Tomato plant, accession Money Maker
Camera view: vertical (180 deg); turntable rotation: 210 degrees
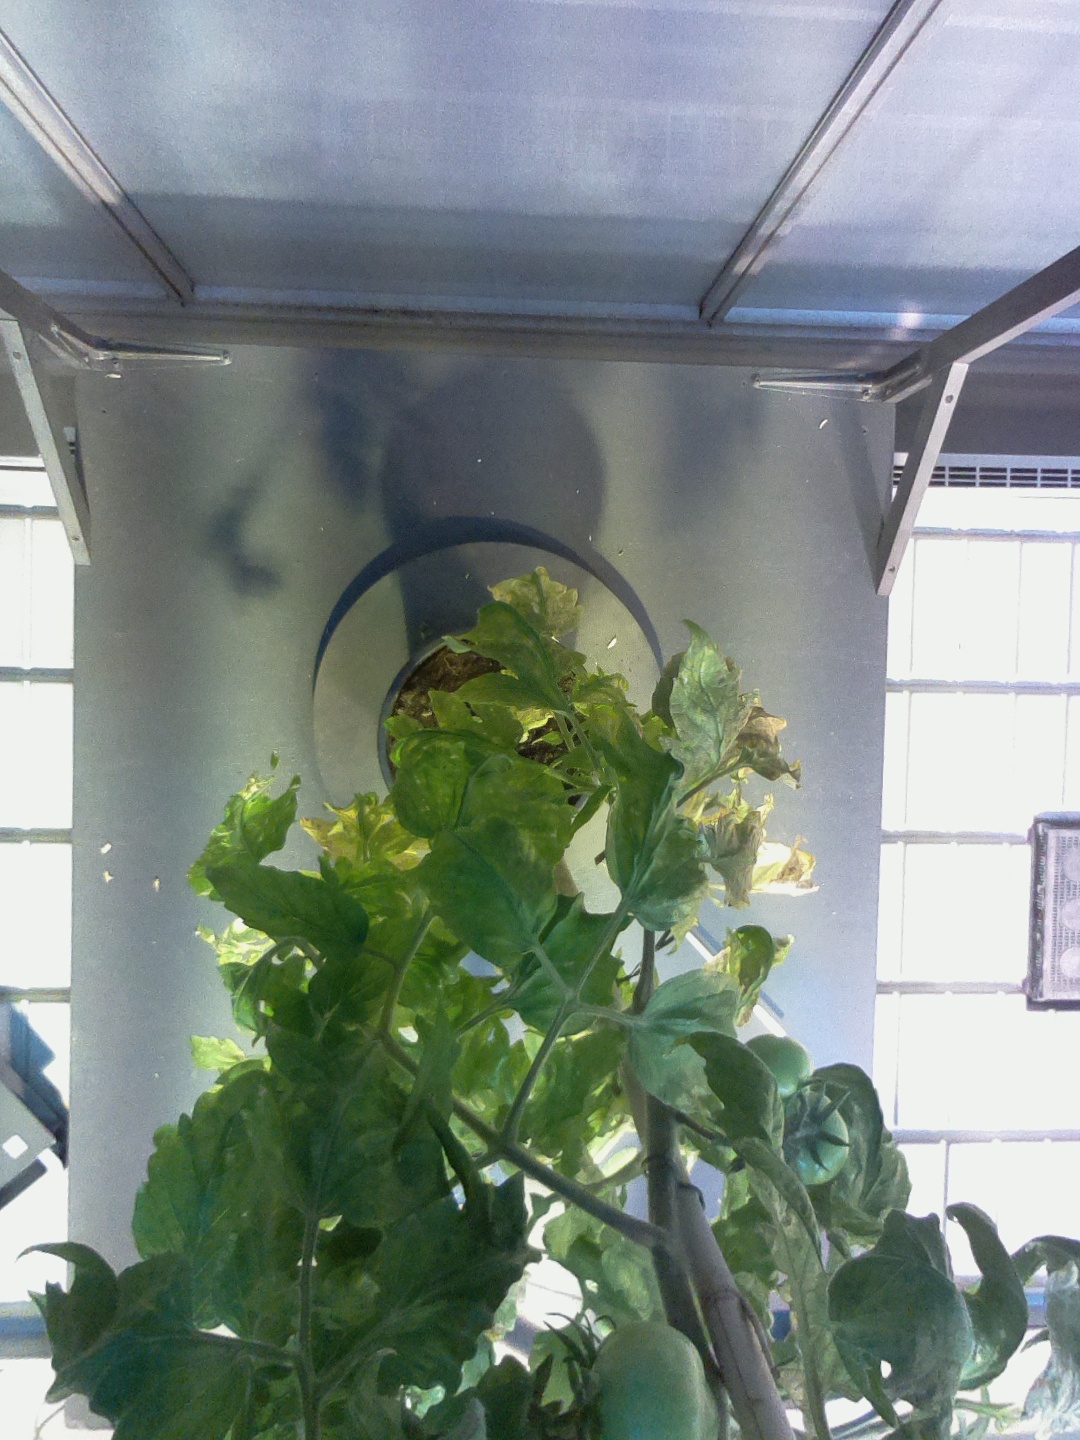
BBCH growth stage 74: 40%-50% of final fruit size